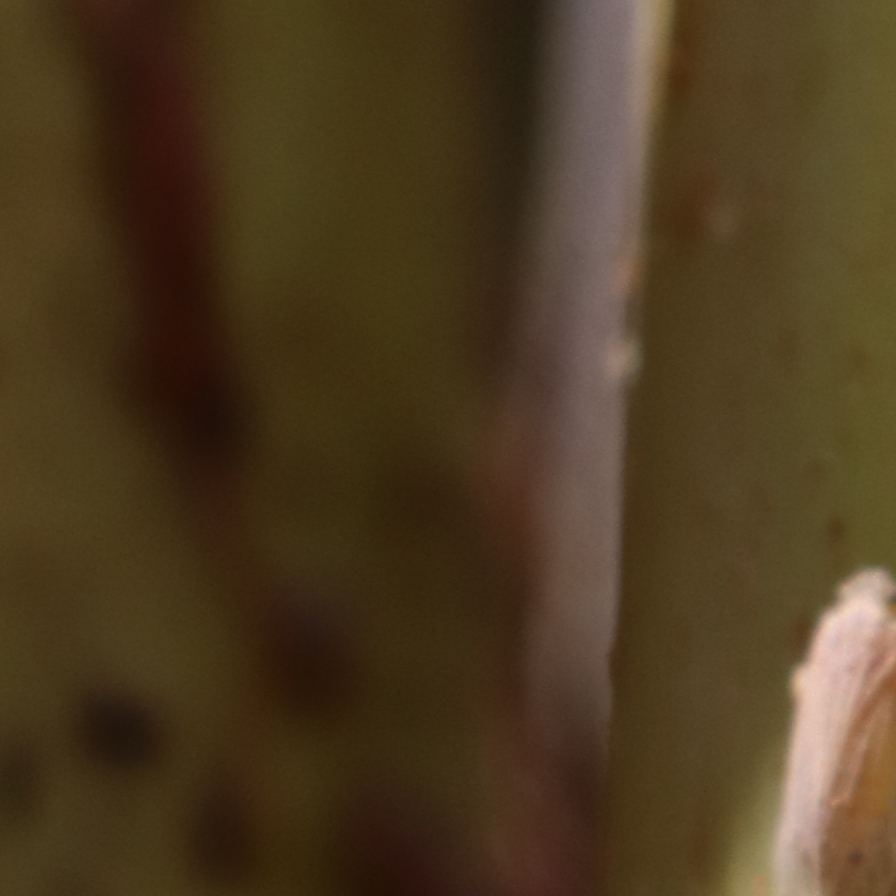
Label: Bug